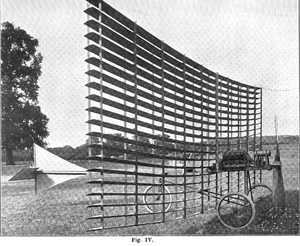
Les ailettes en grille ou panneaux cellulaires sont un type d'empennage ou de gouverne de vol utilisé sur les fusées et les missiles ou bombes à la place des gouvernes ou des empennages plus conventionnels, tels que les ailettes planes, afin d'assurer leur stabilité aérodynamique ou leur manoeuvrabilité.